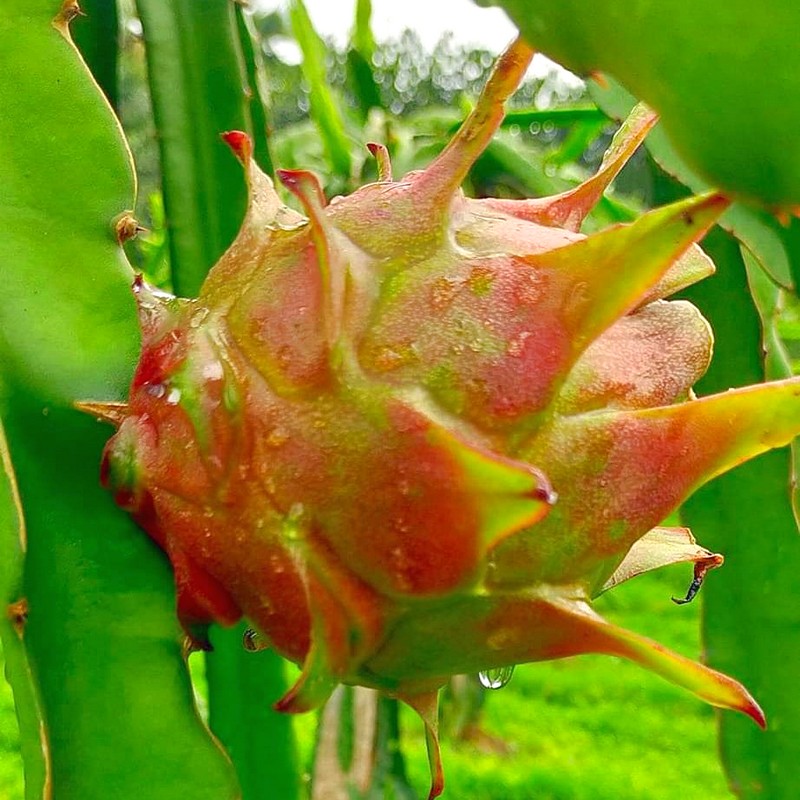
Label: Mature Dragon Fruit